Federal Criminal Police Office (Germany)

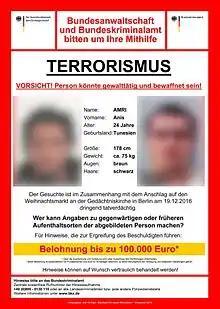
Wanted poster of the BKA

The Protection Group protects the members of Germany's constitutional bodies and their foreign guests and is often the most visible part of the BKA. Specially selected and trained officers with special equipment and vehicles provide round-the-clock personal security to those they protect. The Protection Group is now headquartered in Berlin.